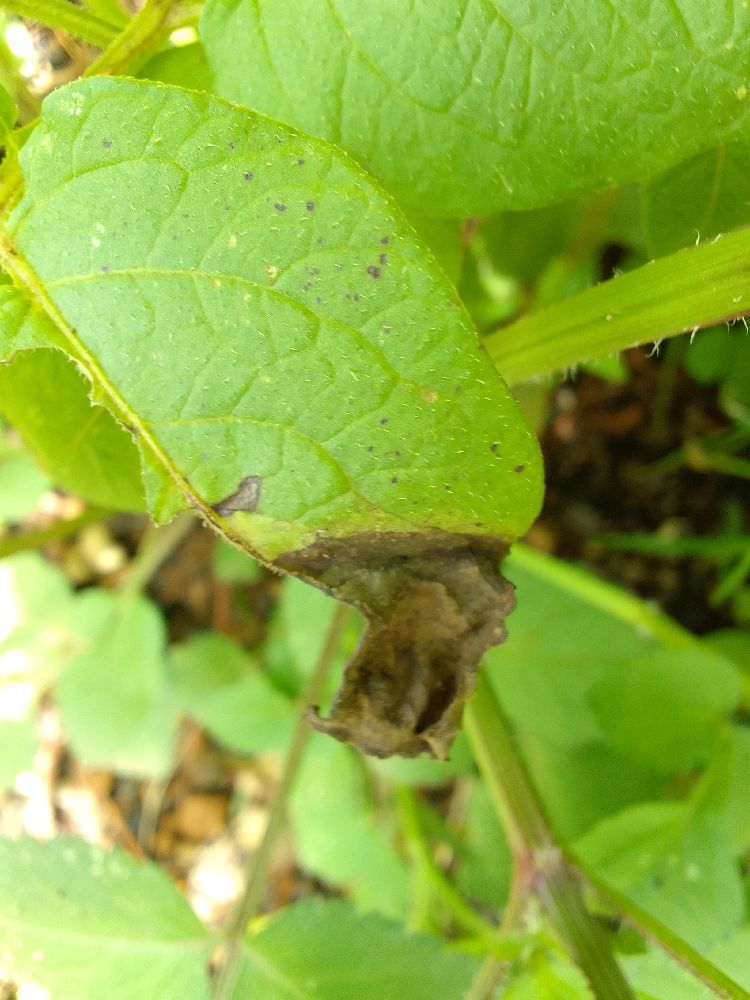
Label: Late blight